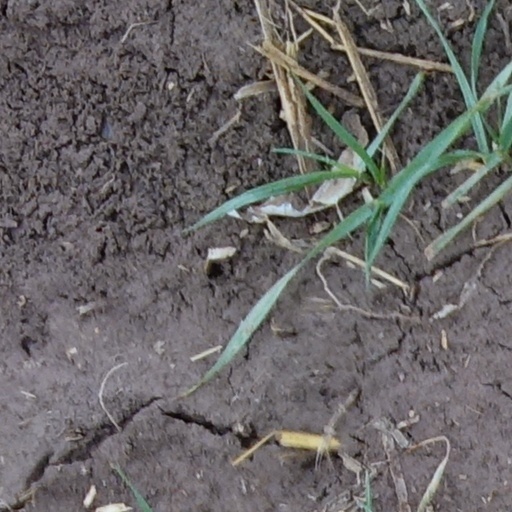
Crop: wheat